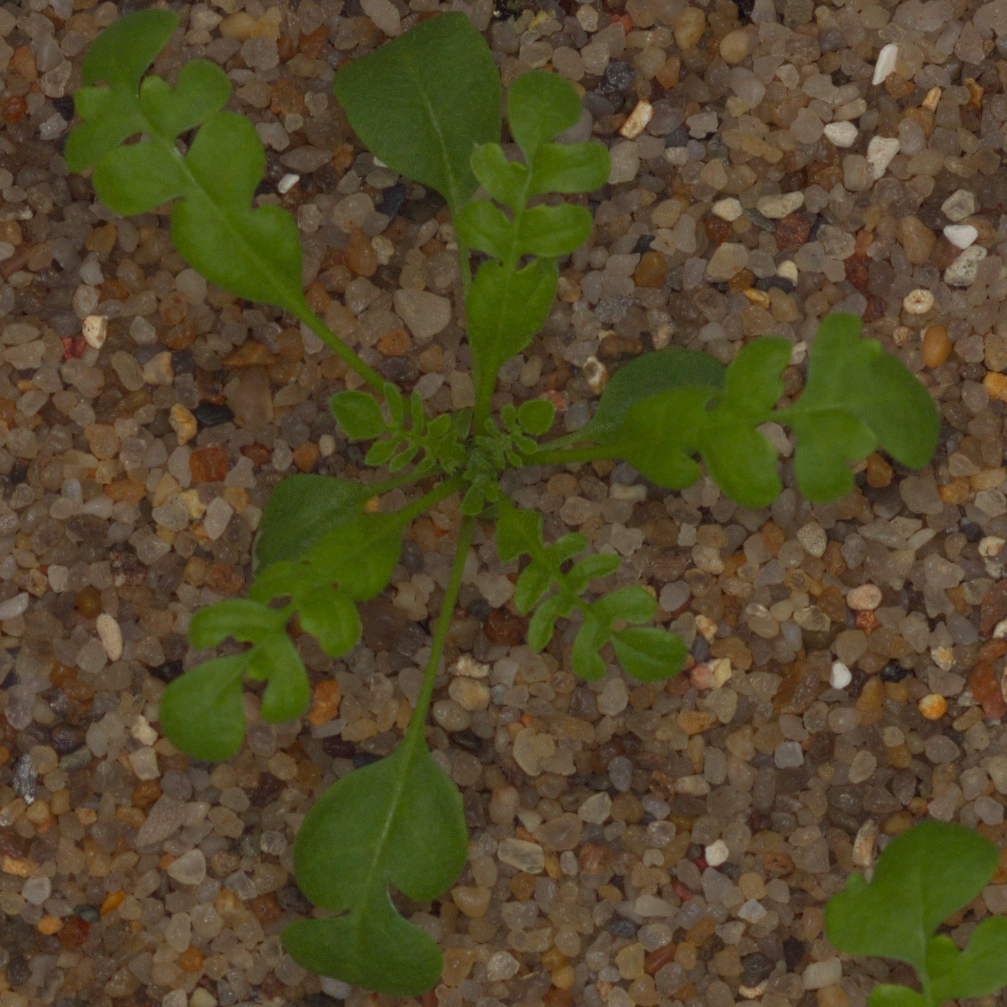
Label: shepherds_purse